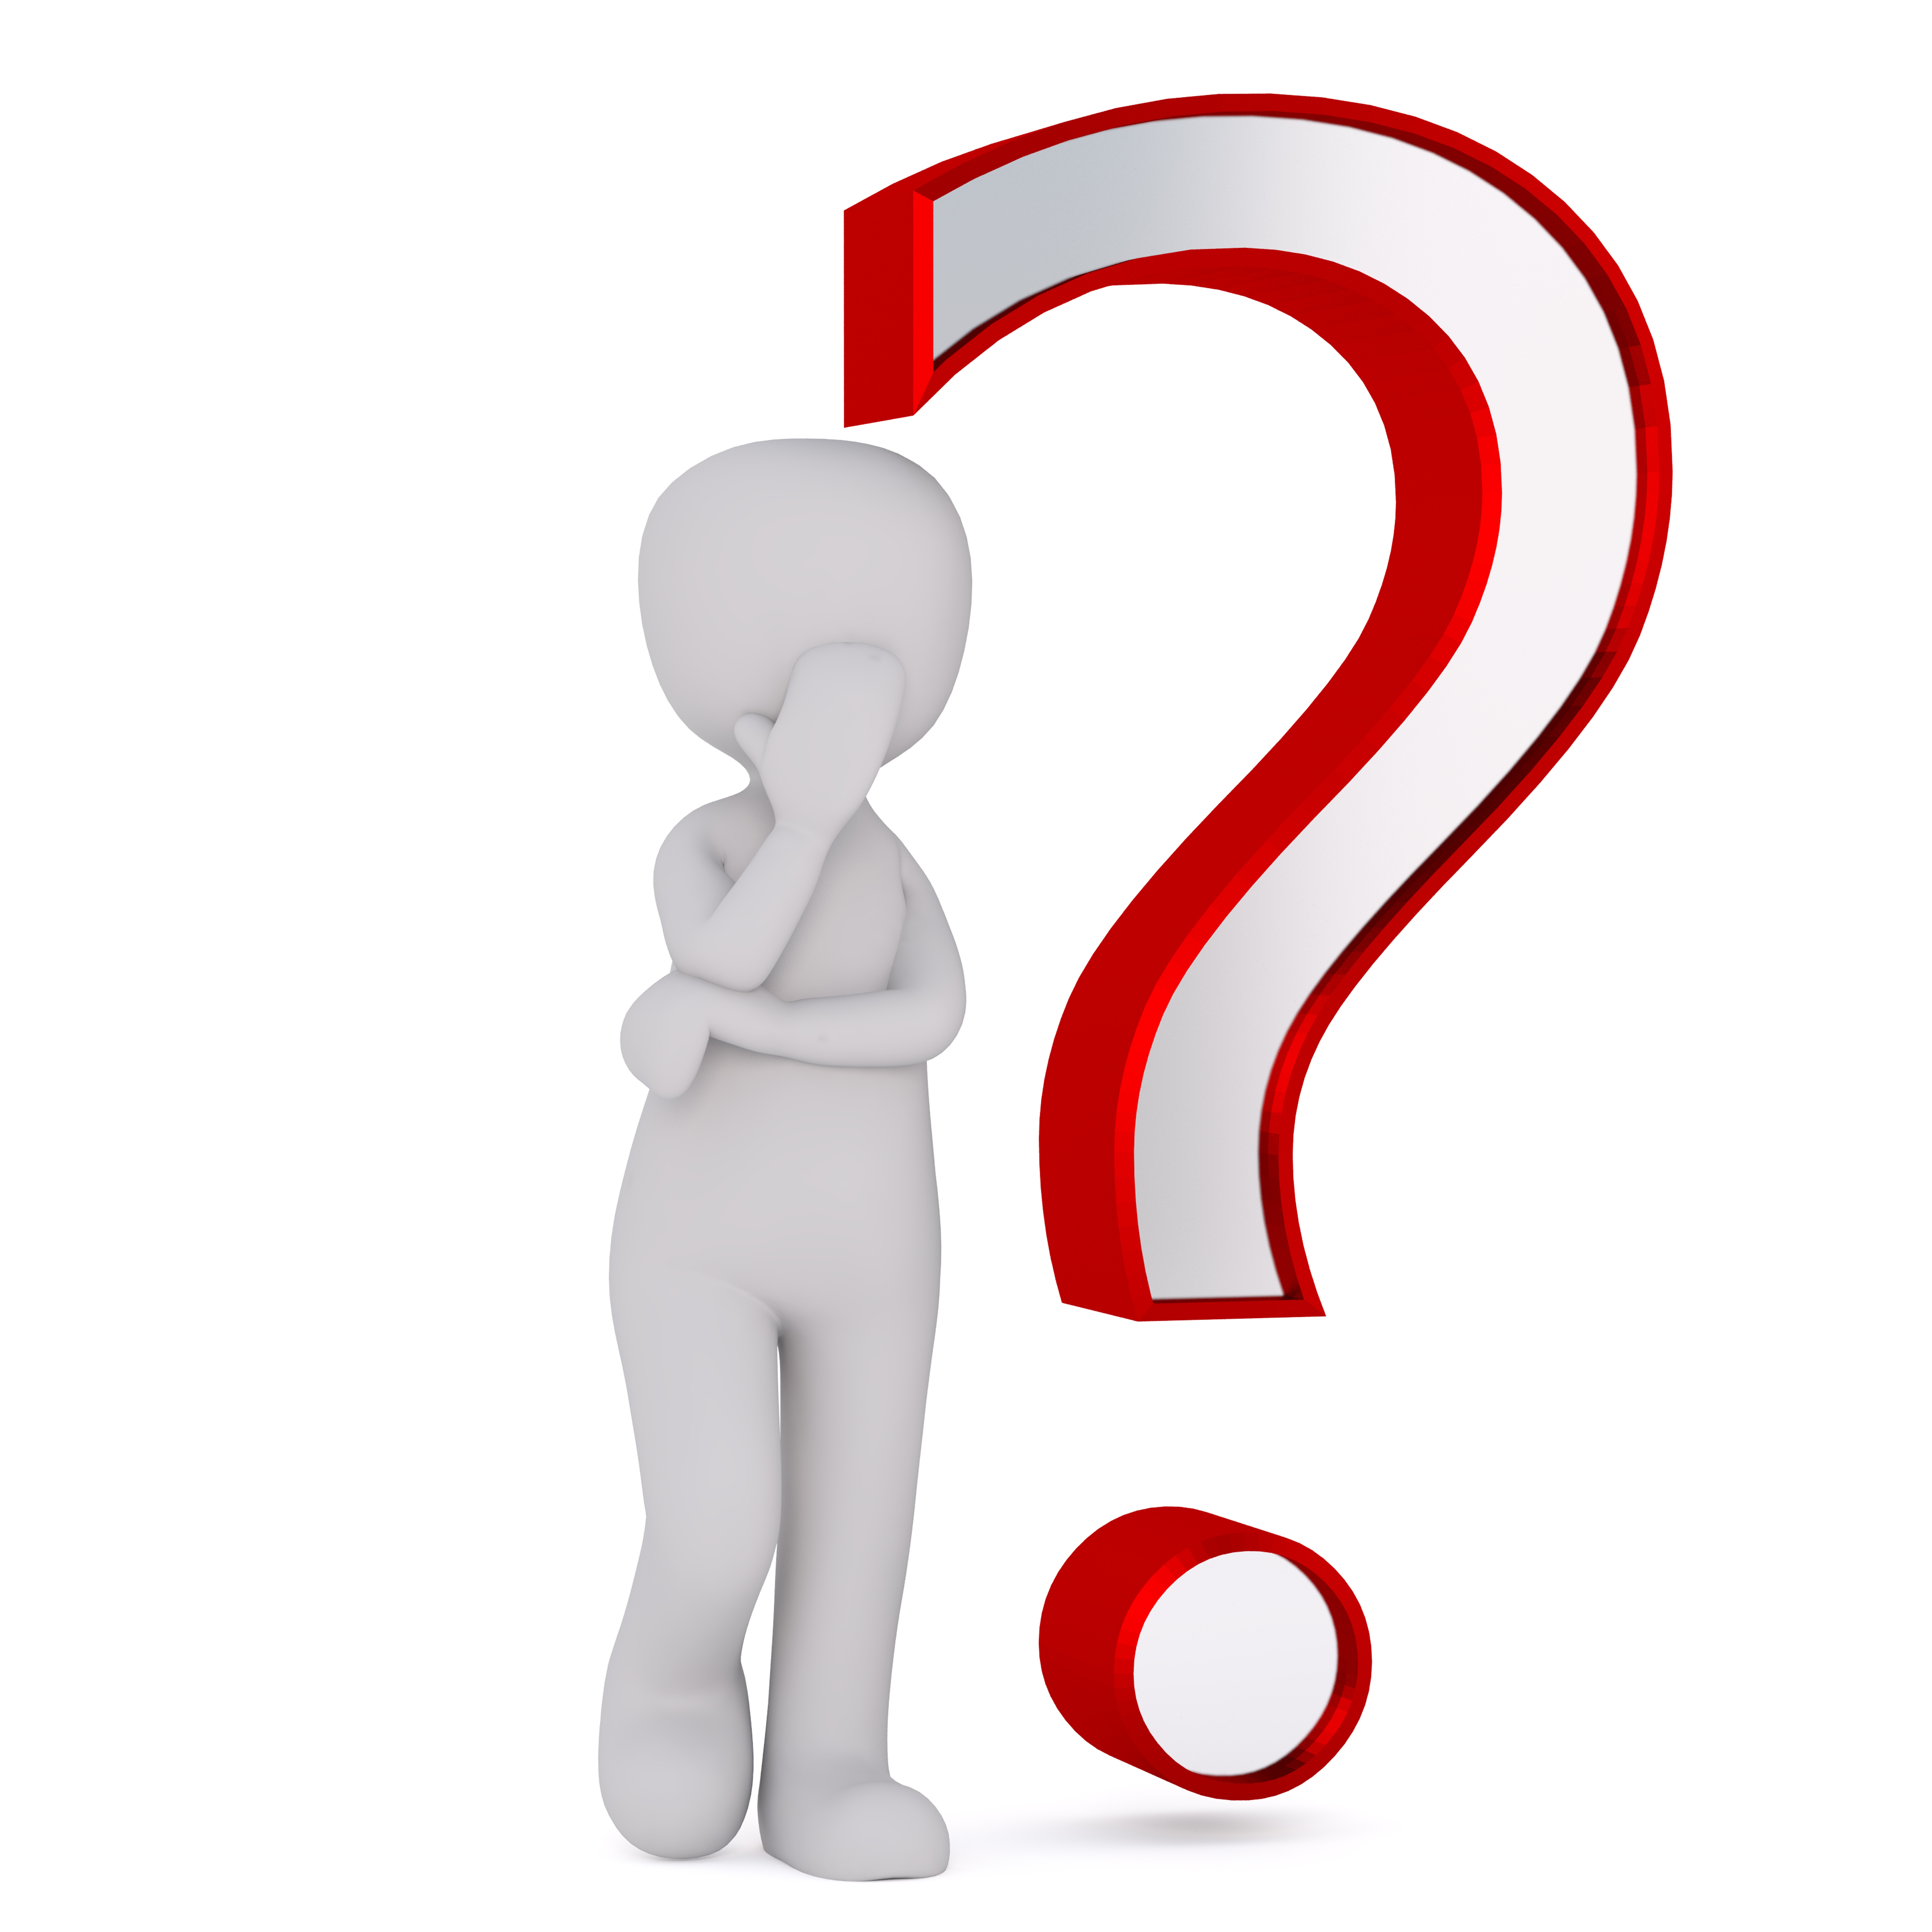
hand, number, thinking, finger, symbol, think, human body, product, help, font, illustration, thinker, strategy, question, organ, icon, problem, cartoon, characters, puzzles, pondering, consider, question mark, response, punctuation marks, consideration, perplexity, search engine, open questions